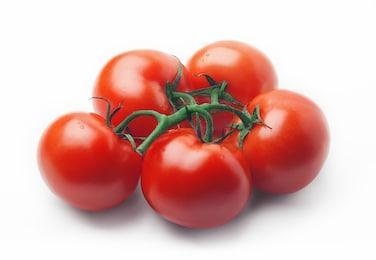
Label: tomato